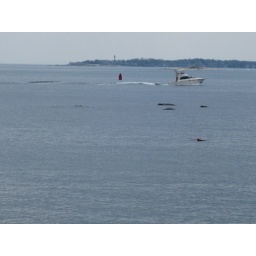
Smal rock island at high tide with boat going by